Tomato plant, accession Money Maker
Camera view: vertical (180 deg); turntable rotation: 330 degrees
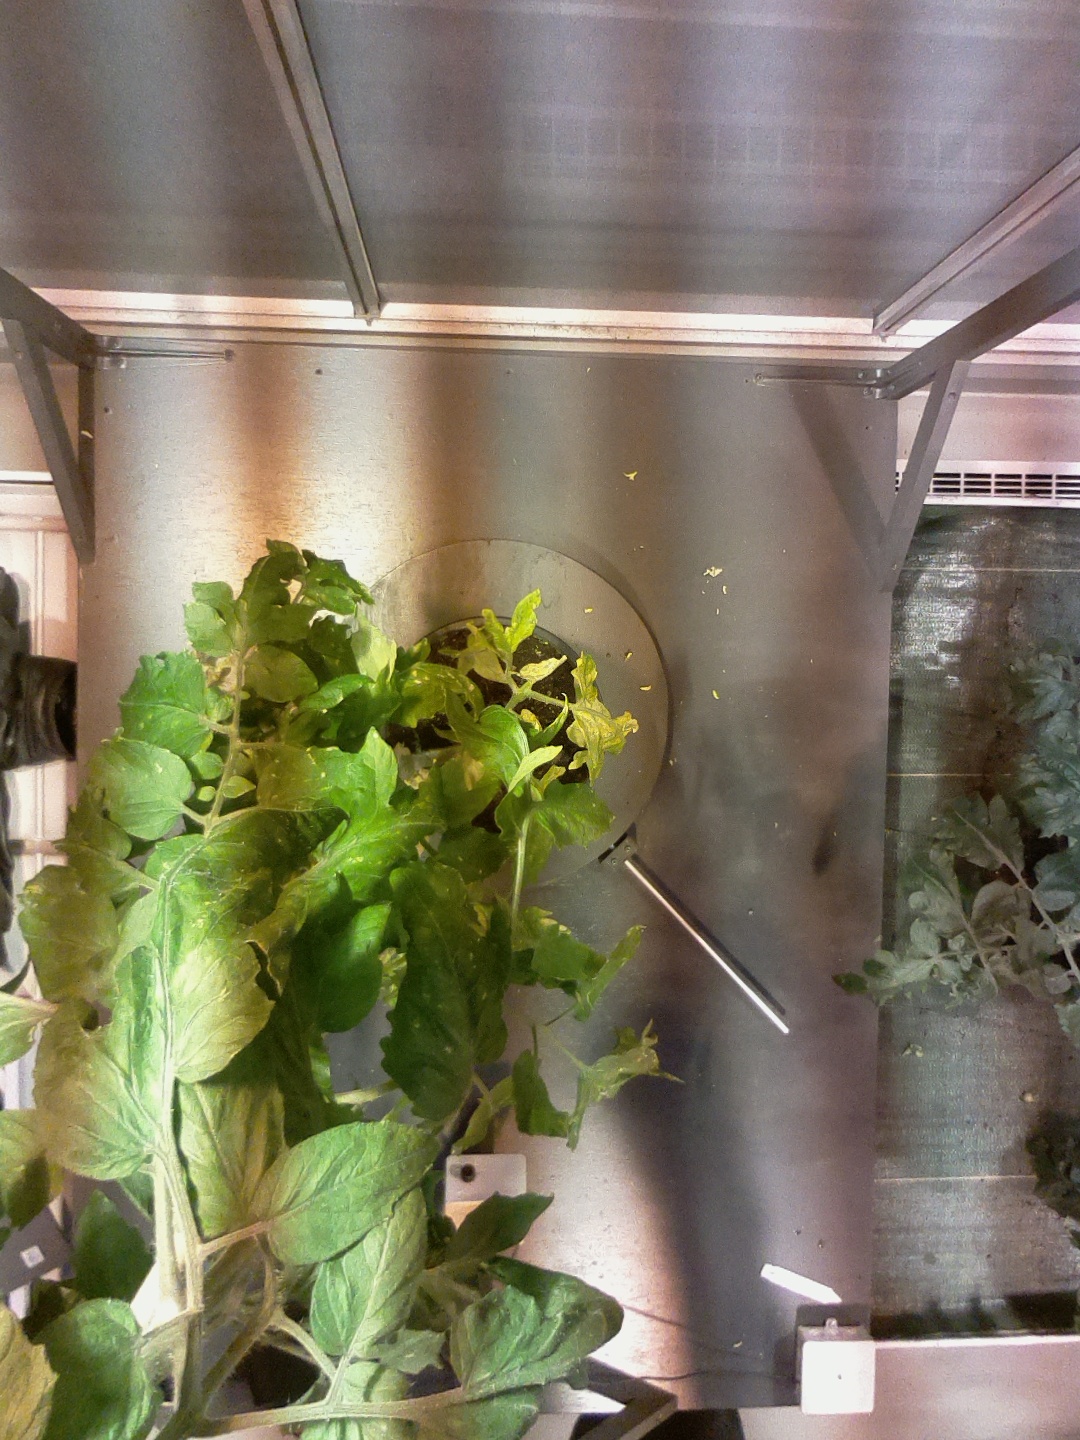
BBCH growth stage 72: 20%-30% of final fruit size